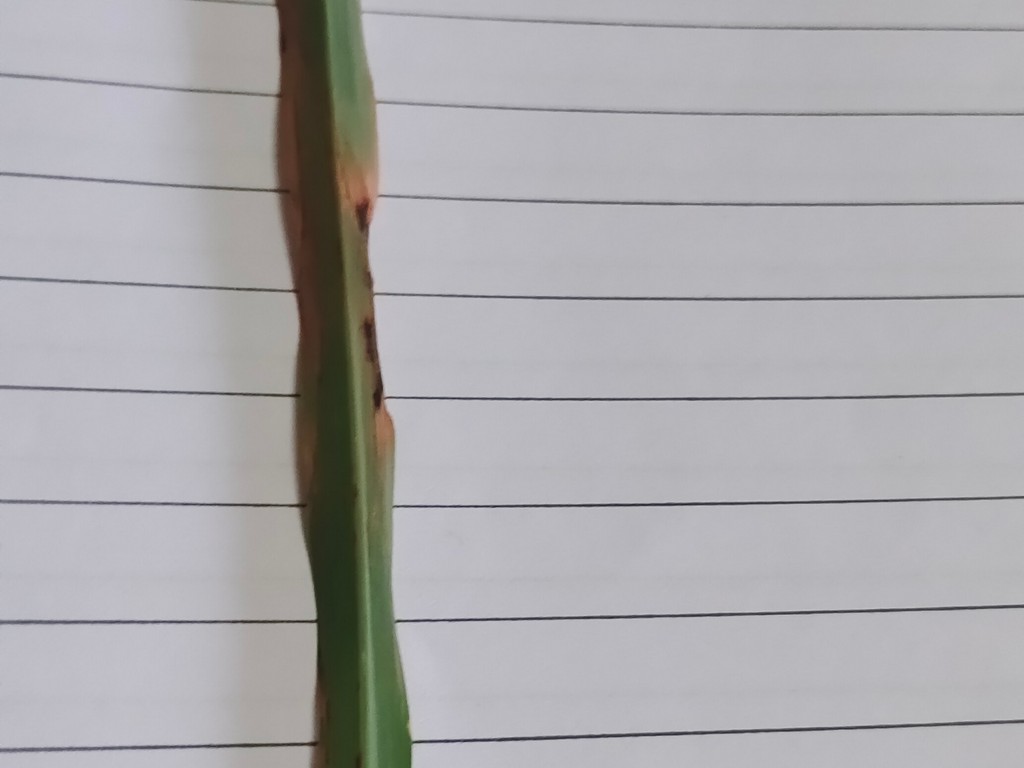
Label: Unhealthy